Krišs Kārkliņš

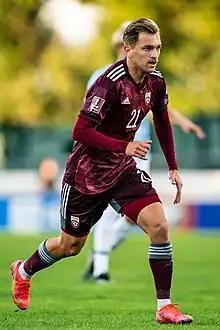

Krišs Kārkliņš (born 31 January 1996) is a Latvian footballer who plays as a defender or midfielder for Valmiera and the Latvia national team.